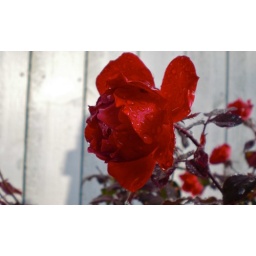
A few last roses against the fence at Cass Street and Midtown Drive.